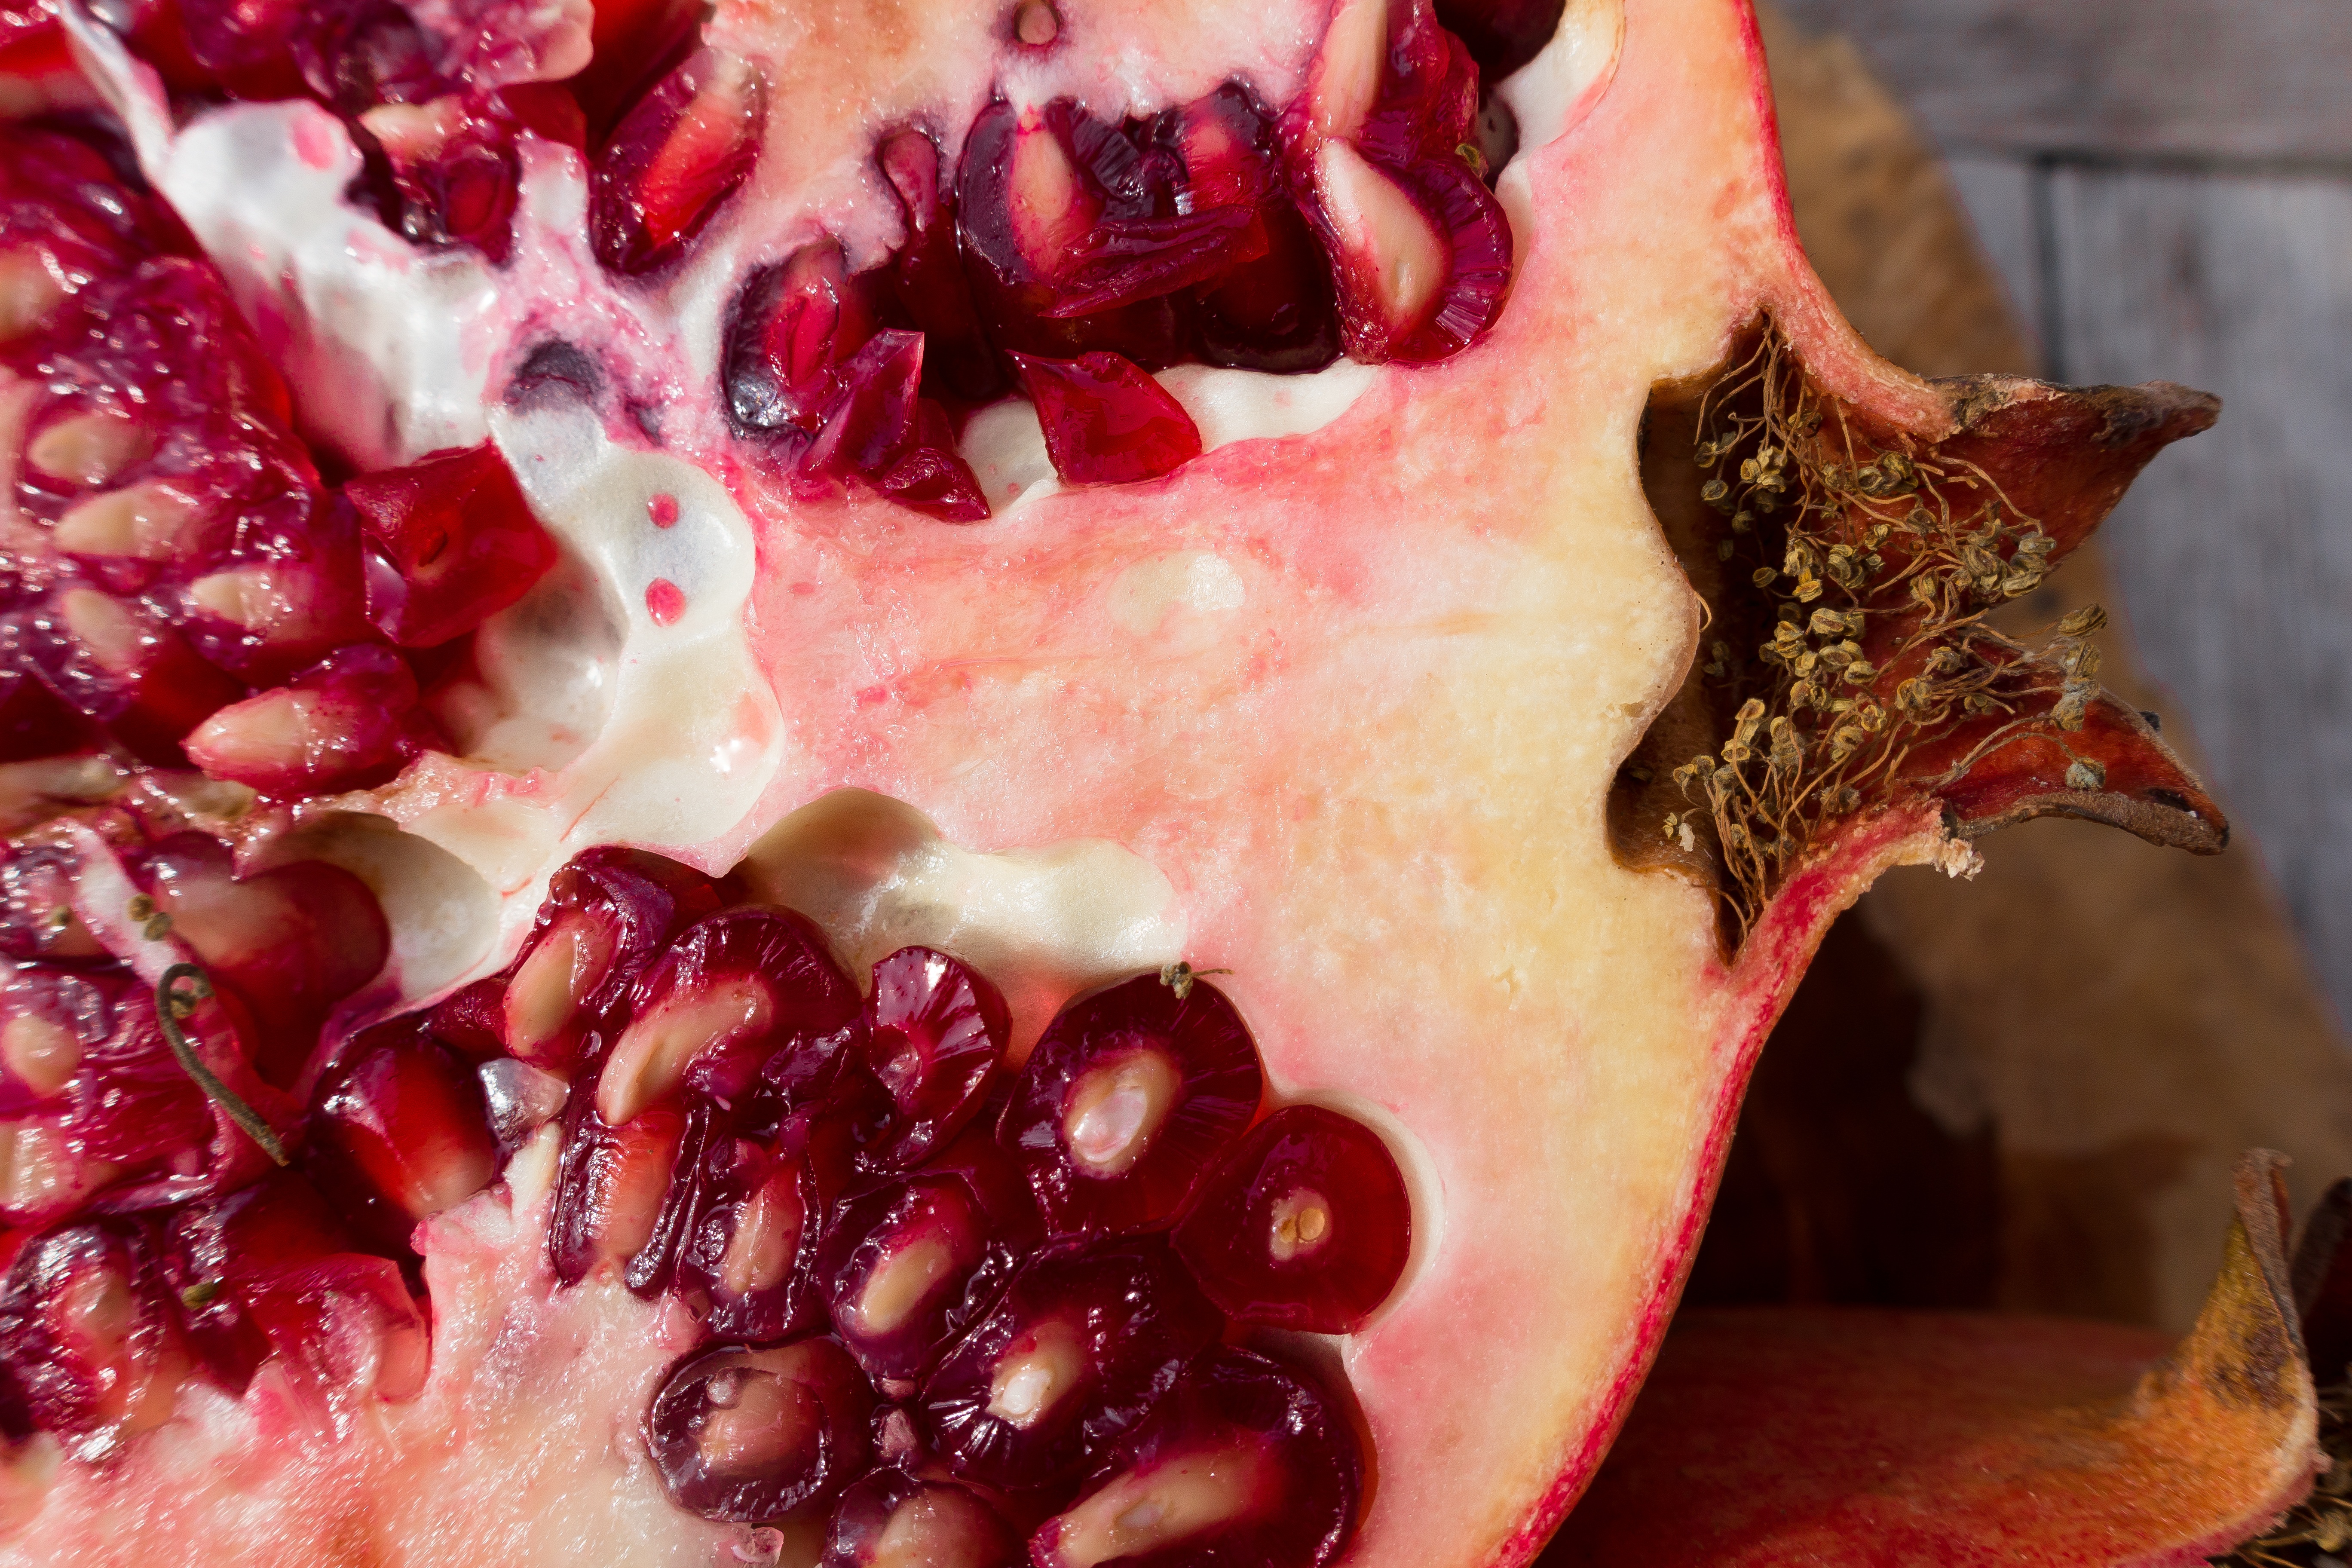
plant, fruit, flower, petal, food, red, produce, macro, healthy, eat, delicious, drip, pomegranate, juice, vitamins, sliced, cores, flowering plant, punica granatum, land plant